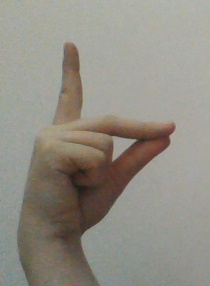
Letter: ta